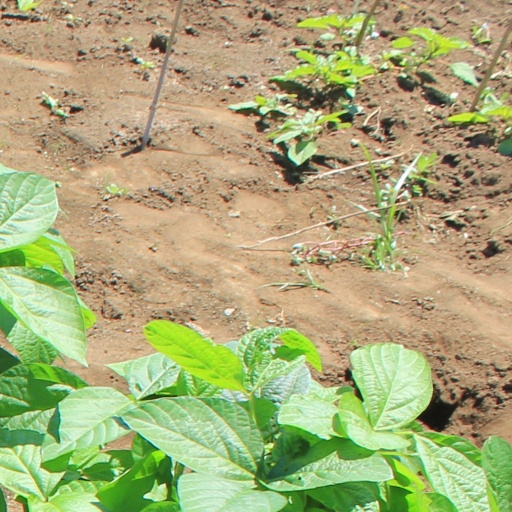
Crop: soybean